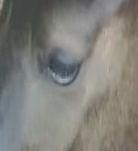
Face region: eyes (orbital_tightening_and_eye_area)
Pain indicator: moderately_present